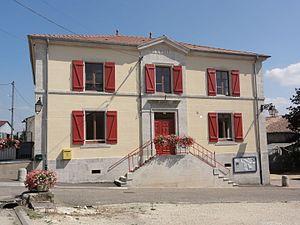
Pont-sur-Meuse (Meuse) mairie
Pont-sur-Meuse est une commune française située dans le département de la Meuse, en région Grand Est.